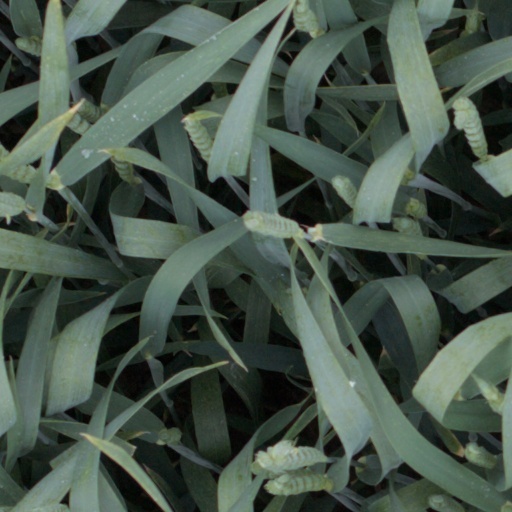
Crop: wheat